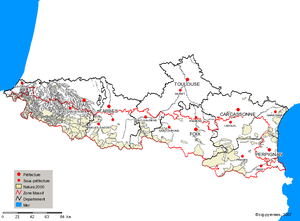
Les espaces protégés des Pyrénées concernent et recensent les « espaces protégés », appelés aussi « espaces naturels », présents dans la zone des Pyrénées. Ces espaces sont recensés et gérés par différentes organisations internationales, nationales et régionales, dont les programmes ont des statuts différents, mais néanmoins dont le but général est commun, à savoir préserver la spécificité naturelle et culturelle de tels espaces. Il peut ainsi arriver qu'un même site soit classé par plusieurs organisations, ou que plusieurs sites se recoupent entre eux : par exemple, le site Pyrénées-Mont Perdu classé par l'UNESCO se situe à cheval sur une partie du Parc national des Pyrénées, reconnu et géré par l'État français, et une partie du Parc national d'Ordesa et du Mont-Perdu, reconnu et géré par l'État espagnol, ces derniers contenant eux-mêmes de nombreux sites répertoriés par le réseau européen Natura 2000.